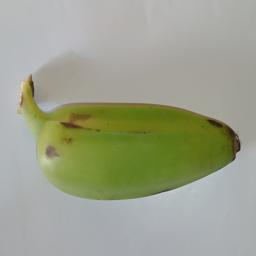
Banana variety: Champa Kola